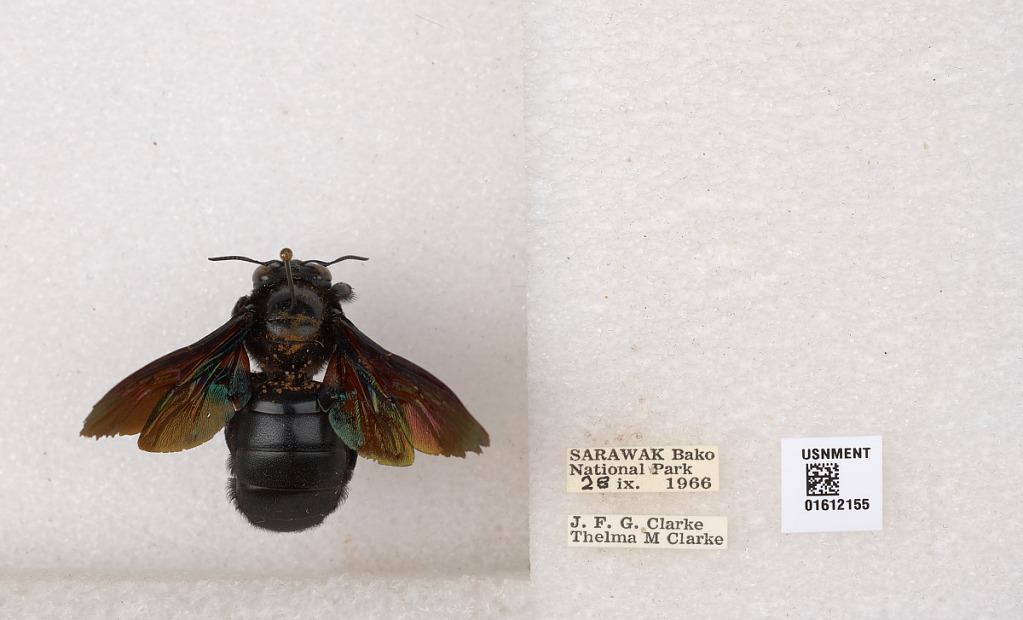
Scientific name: Xylocopa
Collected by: J. Clarke & T. Clarke
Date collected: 1966-9-28
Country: Malaysia
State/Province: Sarawak
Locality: Bako National Park